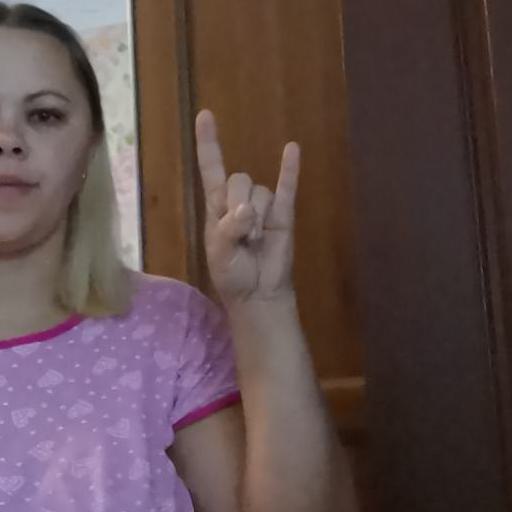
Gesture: rock